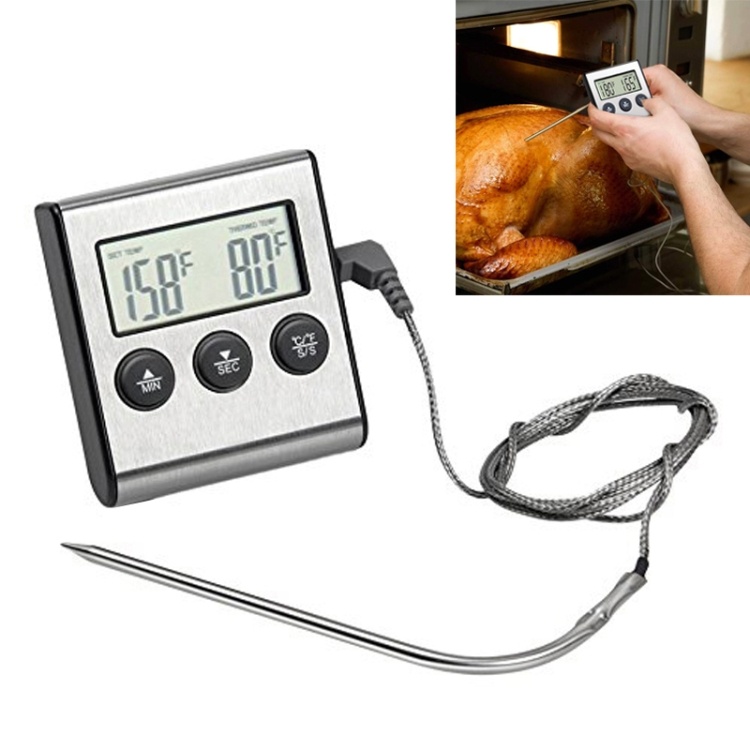
Digital Oven Thermometer Kitchen Food Cooking Meat BBQ Probe Thermometer Timer Water Milk Temperature Cooking Tools
Type: Household Thermometers Material: Plastic Thermometer Type: Digital Thermometer Use: Kitchen Thermometers Thermometer Use 1: BBQ Thermometer Thermometer Use 2: Cooking Thermometer Thermometer Use 3: Meat Thermometer Thermometer Use 4: Food Thermometer Thermometer Use 5: Oven Thermometer 1. Measuring temperature range: 0 degree C (32 degree F) to 250 degree C (482 degree F) 2. Temperature accuracy: +/-1 degree C (0~100 degree C); +/-1.5 degree C (101~250 degree C) 3. Display resolution: 1 degree C/ 2 degree F 4. Timer range: 99 minutes and 59 seconds 5. Power supply: 1 x 1.5 V AAA battery (not included) 6. Dimension (L x W x H): 7 x 6.5 x 1.8 cm (2.76 x 2.56 x 0.71 in) 7. Probe length: 11 cm , 1 meter sensor cable 8. Net weight: 86 grams 9. Gross weight: 100 grams 10. Package weight: 115 grams Specification: Package Weight One Package Weight 0.23kgs / 0.52lb One Package Size 15cm * 10cm * 5cm / 5.91inch * 3.94inch * 1.97inch Qty per Carton 128 Carton Weight 29.44kgs / 64.90lb Carton Size 60cm * 40cm * 40cm / 23.62inch * 15.75inch * 15.75inch Loading Container 20GP: 277 cartons * 128 pcs = 35456 pcs 40HQ: 644 cartons * 128 pcs = 82432 pcs
Brand: Salrog
Category: Home & Garden > Kitchen & Dining > Kitchen Tools & Utensils > Cooking Thermometers > Oven Thermometers